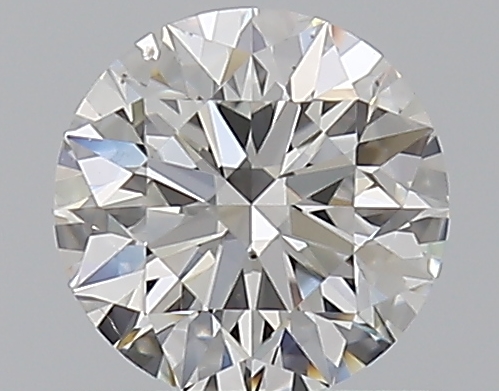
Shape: round
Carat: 0.7
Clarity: VS2
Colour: F
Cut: EX
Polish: EX
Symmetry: EX
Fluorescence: N
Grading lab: GIA
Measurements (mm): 5.65 x 5.68 x 3.56